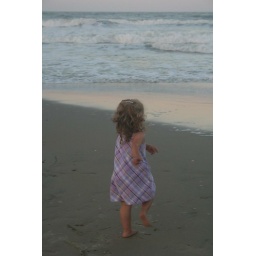
Lexa running toward the ocean getting ready to fall in the water